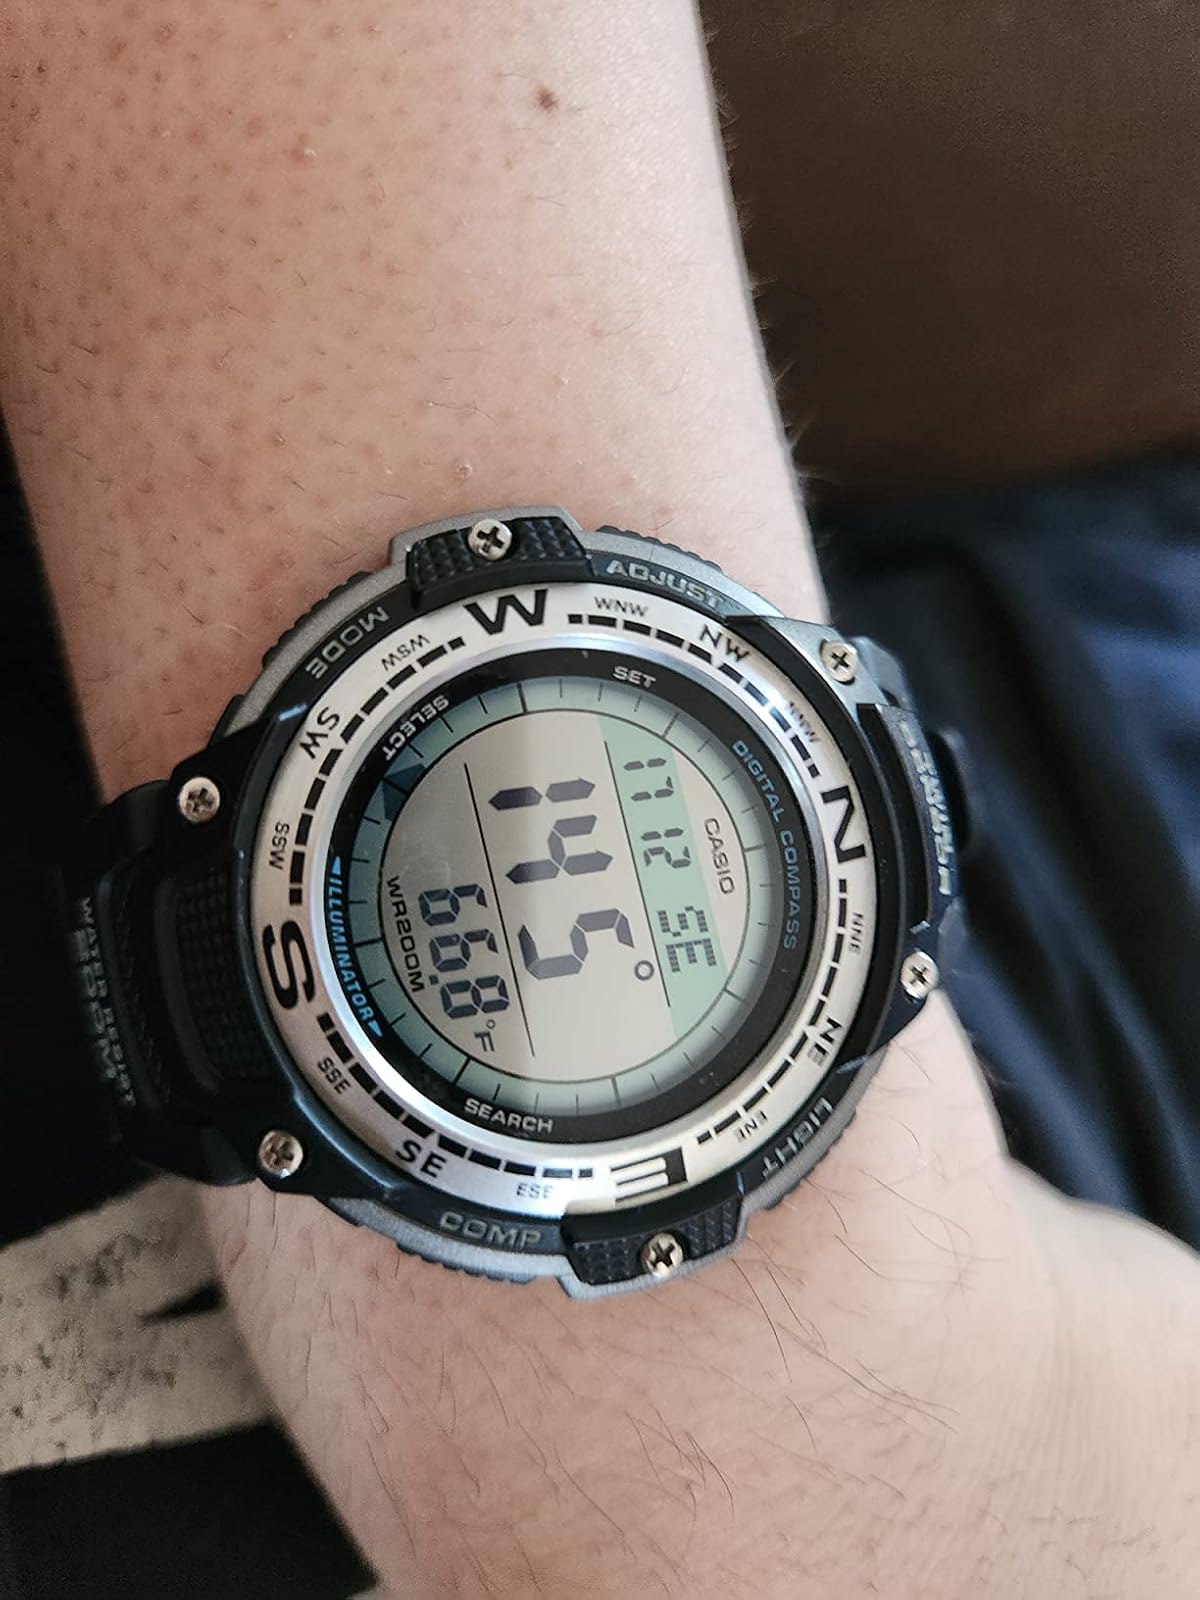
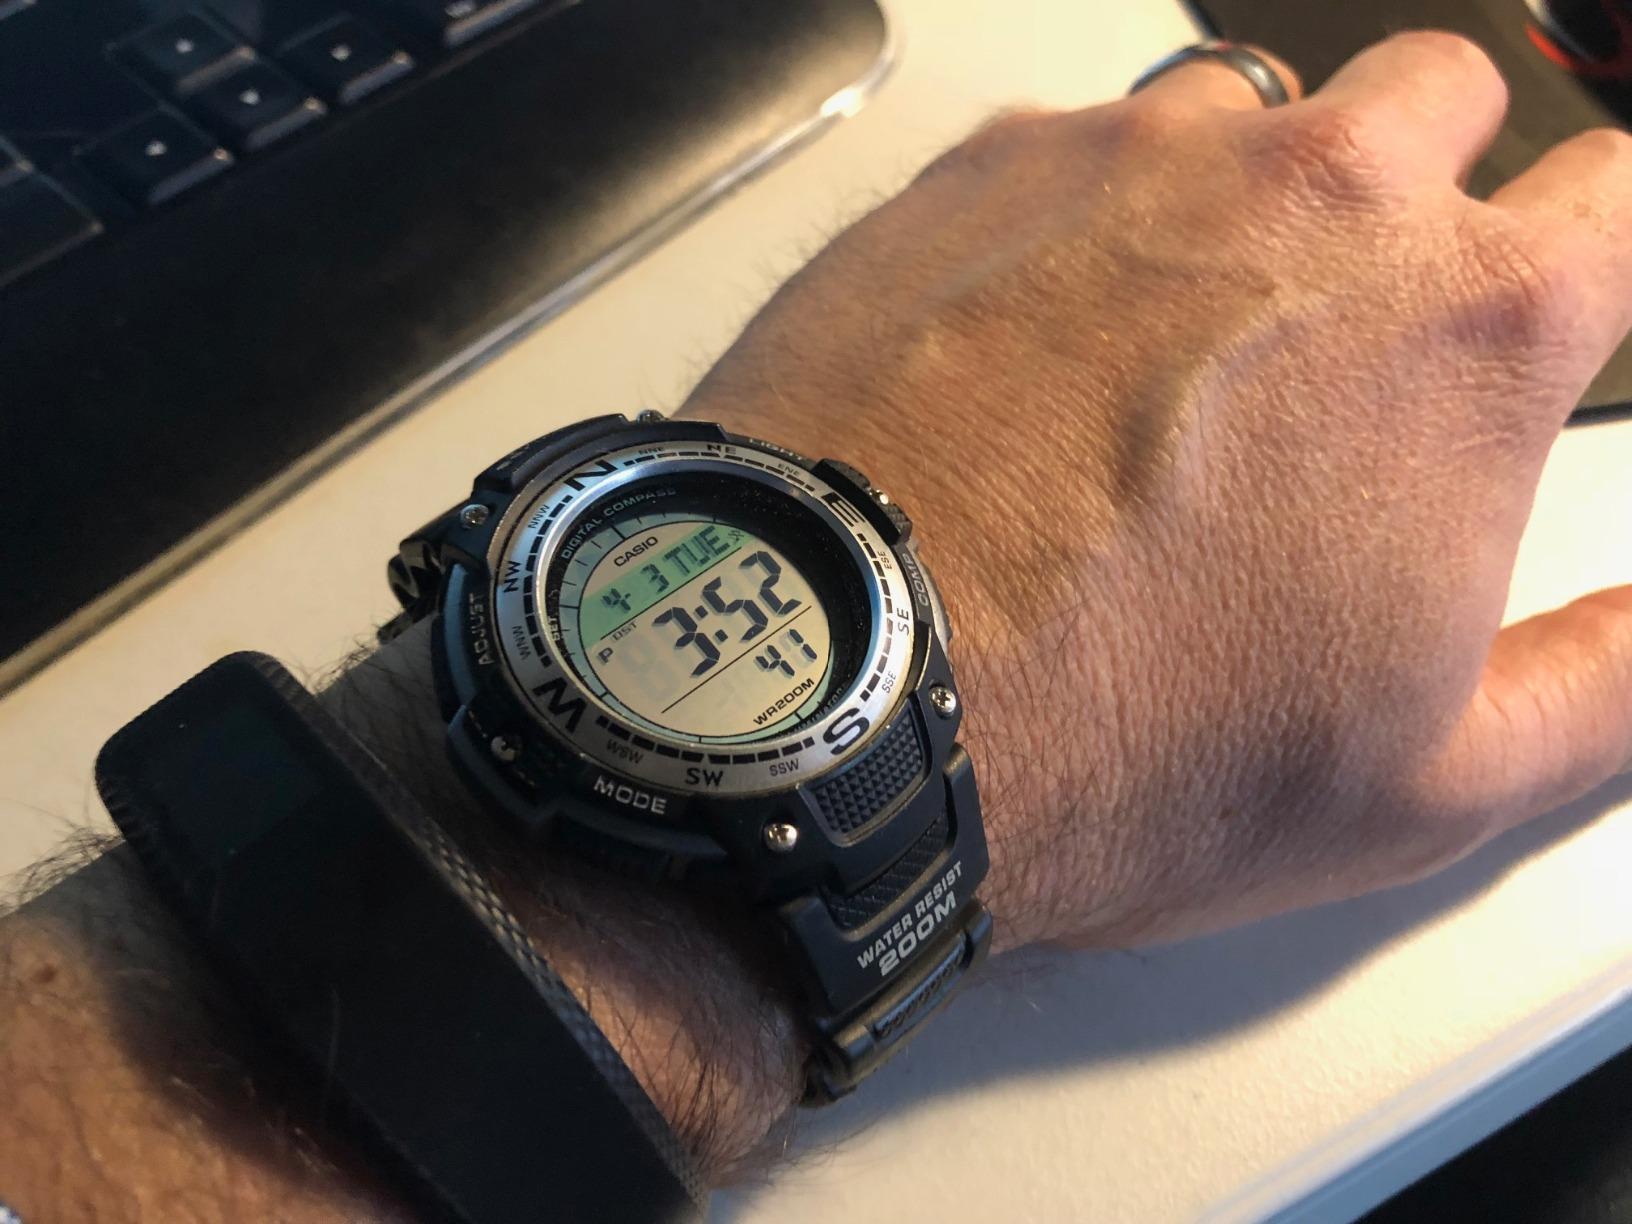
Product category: accessories_watch
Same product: yes